Inner Temple

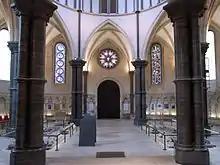
Part of Temple Church

The coat of arms of the Inner Temple is, in blazon, "Azure a pegasus salient argent", or a Pegasus. Gerard Legh is normally given the credit for having suggested the Pegasus as a coat of arms, having given an account of Robert Dudley playing the part of Prince Pallaphilos, a patron of the Honorable Order of Pegasus in the 1561 Christmas revels. It may alternately have come about because of the tiles in Temple Church, which show a knight on horseback with a shield and sword raised. From this point onwards, the arms were considered the Temple's property, and they were confirmed by the College of Arms in 1967.